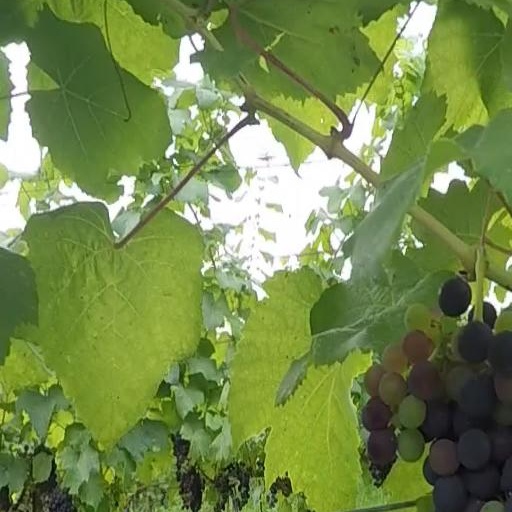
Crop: grape